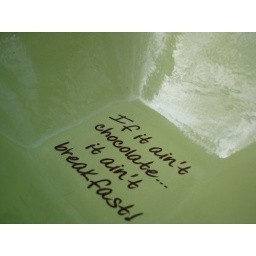
A bowl kept in my kitchen